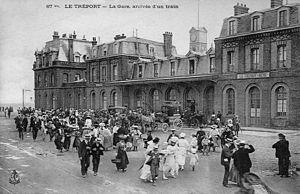
Carte postale ancienne éditée par LP, n°67 bis
La gare du Tréport - Mers, également appelée gare du Tréport - Mers-les-Bains, est une gare ferroviaire française, terminus de la ligne d'Épinay - Villetaneuse au Tréport - Mers, située sur le territoire de la commune du Tréport, dans le département de la Seine-Maritime, en région Normandie. Sa localisation est particulière, puisqu'elle se trouve également en bord de mer, à quelques mètres de la station balnéaire de Mers-les-Bains, dans le département de la Somme, en région Hauts-de-France.